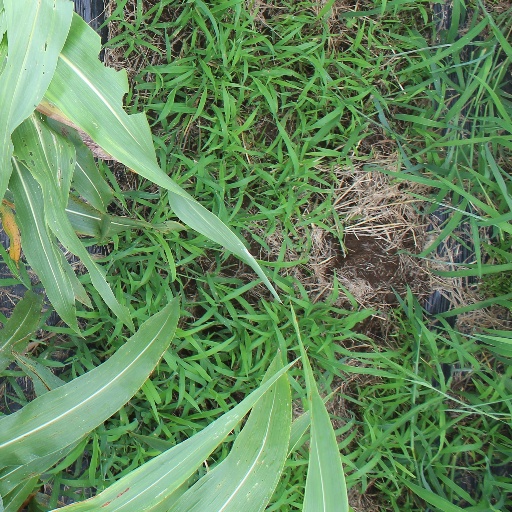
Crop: sorghum